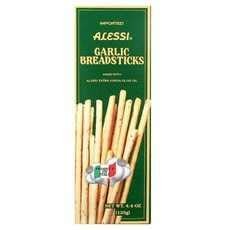
Item Name: Alessi Garlic Breadsticks - 1 Each - 4.4 OZ
Value: 4.4
Unit: Ounce

Price: 5.99